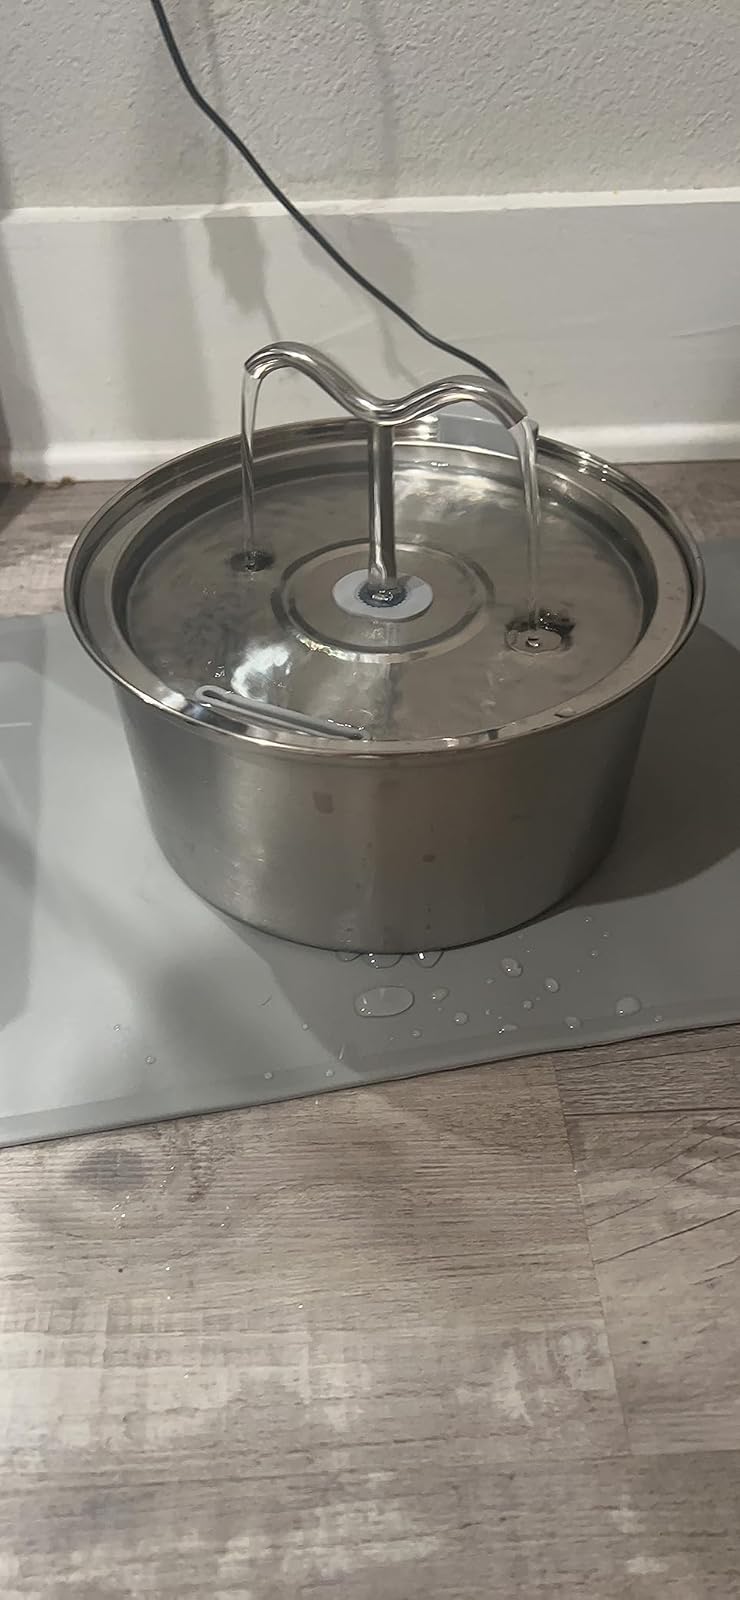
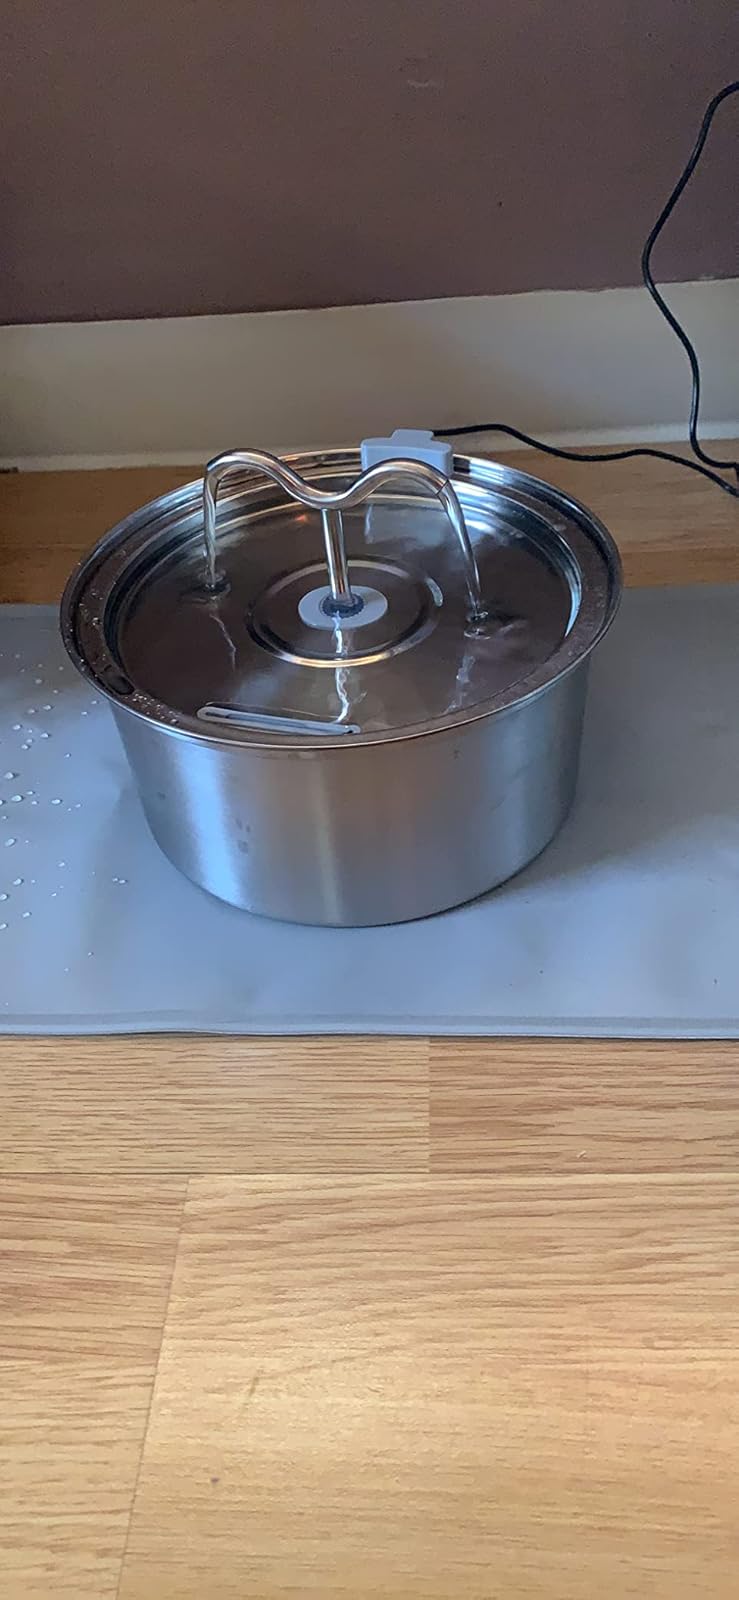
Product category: items_bowl
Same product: yes